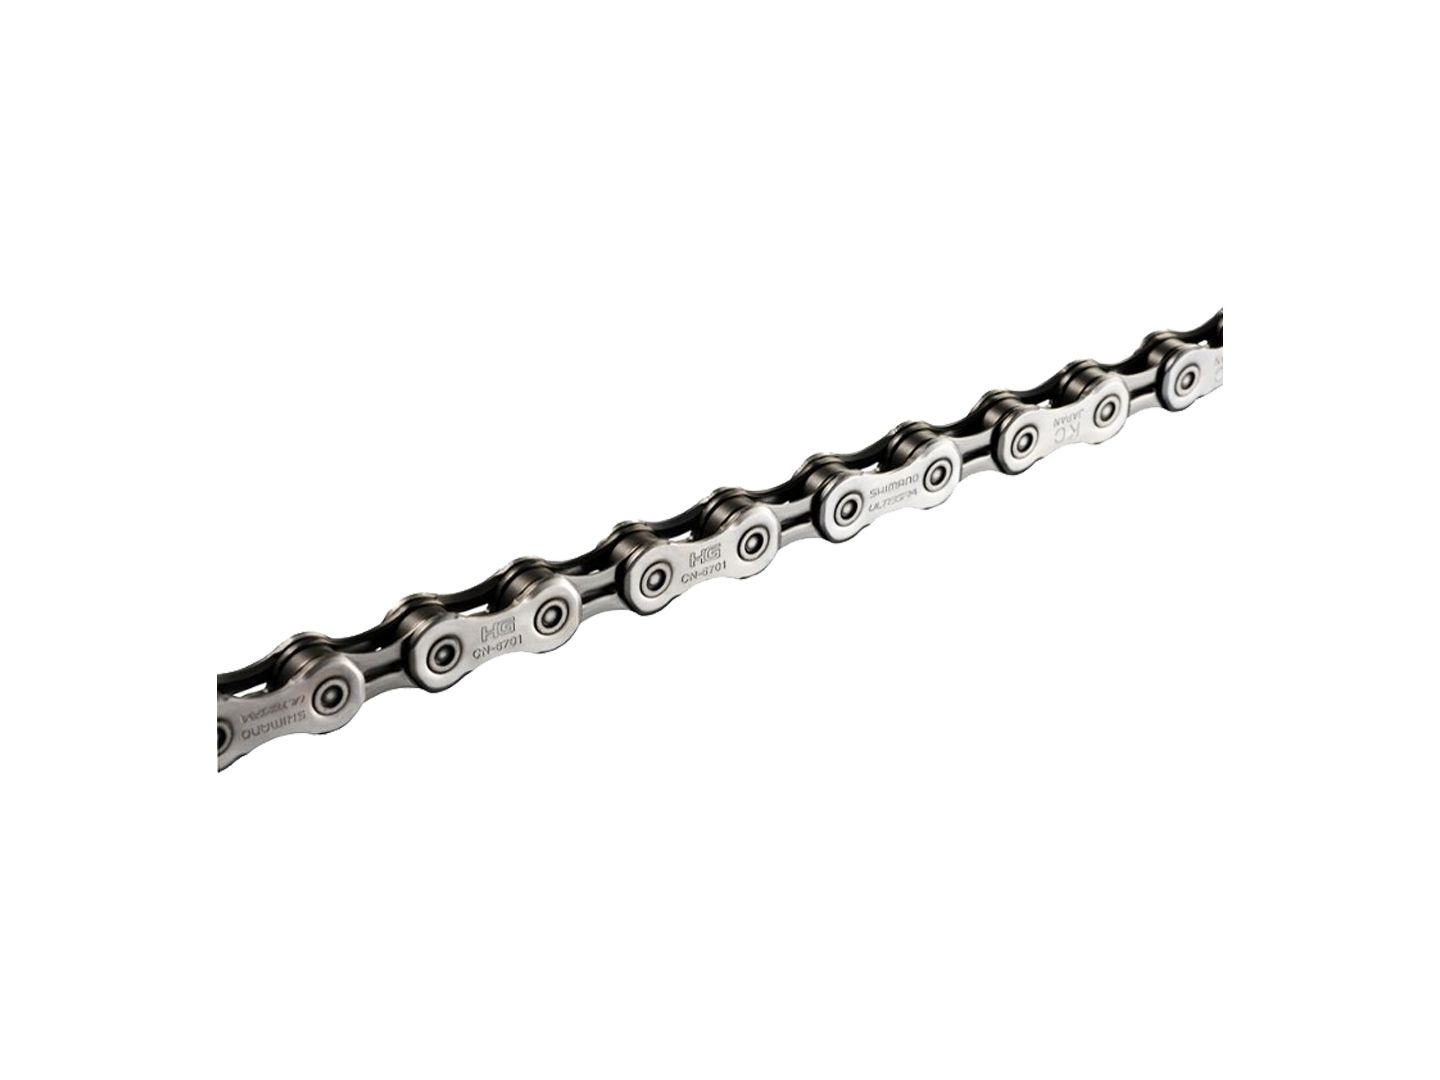
Shimano CN-6701-10 Chain - 10-Speed 116 Links Silver
.top{margin-bottom:30px;}.top li{margin-left:5%;margin-right:5%;margin-top:10px;line-height:120%;list-style-position:outside;} Shimano CN-6701-10 Chain - 10-Speed 116 Links Silver. Shimano CN-6701 10-Speed Chains For Ultegra 6703 and 105 5703 triple drivetrains please see 10-Speed Hyperglide non-directional chains Hyperglide 10-Speed chain Directional inner & outer plates designed for better contact with gear teeth allow smooth shifting even under high load conditions Chromized rivet pins improve wear resistance Perforated plates for reduced weight Zinc-alloy plated outer link surface treatment table{border-collapse:collapse;width:100%;}td{text-align: left;padding: 8px;font-weight:350;}tr:nth-child(even){background-color:#f2f2f2}th{background-color:#eb212e;color:white;text-align:left;padding:8px;}.desc ul{font-size:24px;font-weight:600;margin-left:-25px;padding-top:35px;border-top:3px solid #f0f0f0;}.desc li{list-style:none;border-bottom:4px solid #eb212e;width:142px;} TECH SPECS Color Silver Links (links) 116 links Drivetrain Speeds 10 Weight 267 g Half Link Chain No Chain Connection Type Pressed Pin Width 6.1 mm Defined Color Silver keyword search CN 6700 keyword search Replaces CH5700
Brand: Shimano
Category: Sporting Goods > Outdoor Recreation > Cycling > Bicycle Parts > Bicycle Drivetrain Parts > Bicycle Chains